Clause IV

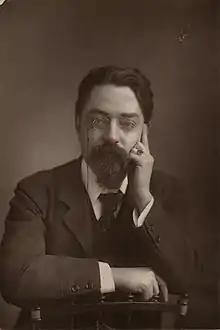
Sidney Webb, a socialist economist and early member of the Fabian Society who drafted the original Clause IV in 1917.

The original version of Clause IV was drafted by Sidney and Beatrice Webb in November 1917, and adopted by the party in 1918. It read, in part 4: